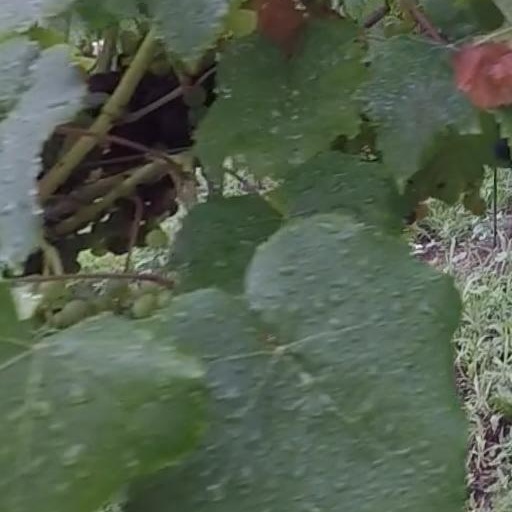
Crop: grape